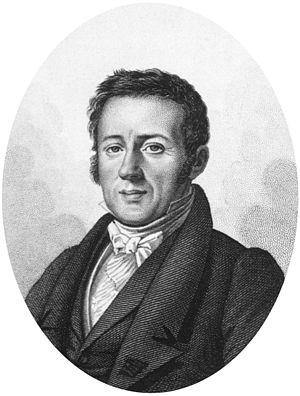
Ambroise Tardieu, né le 2 mars 1788 à Paris où il est mort le 17 janvier 1841, est un cartographe et graveur français.